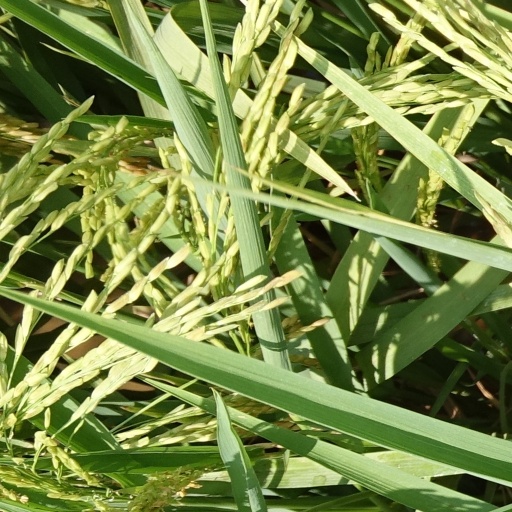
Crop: rice